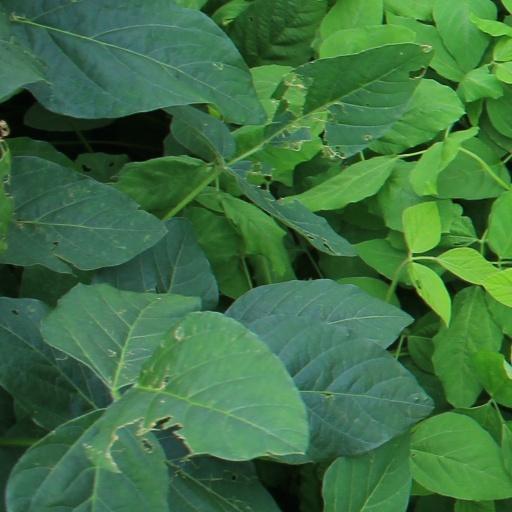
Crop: soybean